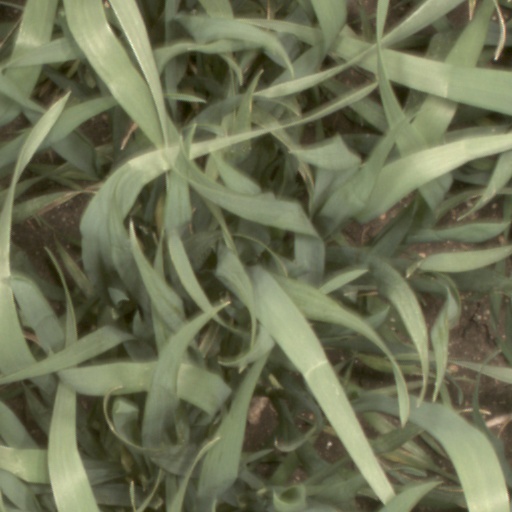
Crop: wheat